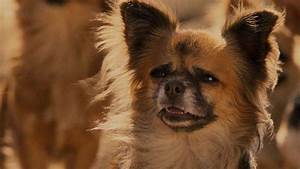
Label: cane